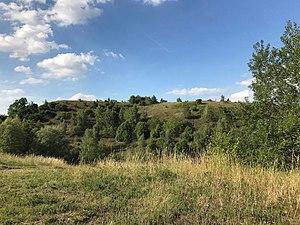
Ancien charbonnage, terril
Souvret est une section de la commune belge de Courcelles, située en Région wallonne dans la province de Hainaut. Localité résidentielle et agricole.